Paolo Agostino

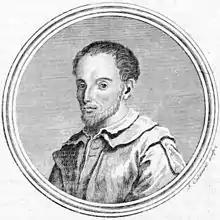
Paolo Agostino, engraving by James Caldwall

Paolo Agostino (or Agostini; Augustinus in Latin; 1583 – 1629) was an Italian composer and organist of the early Baroque era. He was born perhaps at Vallerano, near Viterbo. He studied under Giovanni Bernardino Nanino, according to the dedication in the third and fourth books of his masses. Subsequently, he married Nanino's daughter.